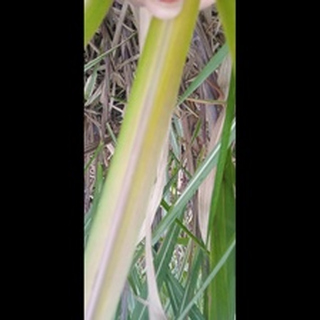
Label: sugarcane_yellow_leaf_disease